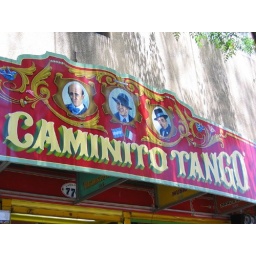
looks like a circus show sign if lions and dwarf were drawn instead of tango dancers in circles.